Jugari Cross

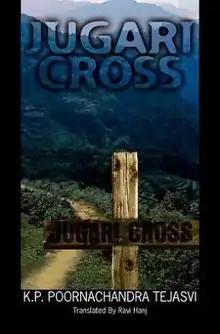

Jugari Cross is a novel by Poornachandra Tejaswi, a writer from Kannada whose works include novels, short stories, non-fiction and poetry. "Jugari Cross" is a suspense thriller which happens around common incidents that occur in an ordinary farming couple's life. The story takes place in a 24 hour period, with a trace of history and a literary quest, but seriously provokes the reader to analyze the wider spectrum of philosophy, literature, and the principles of the global economy's impacts on the normal people.